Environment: real
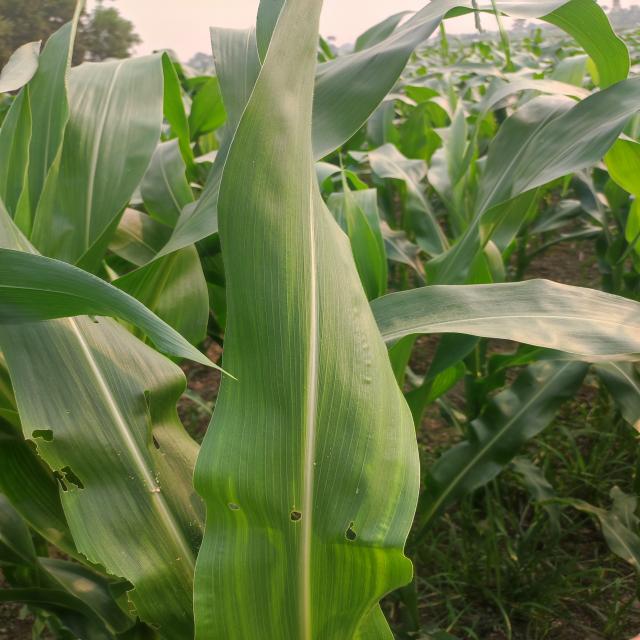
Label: fall_armyworm